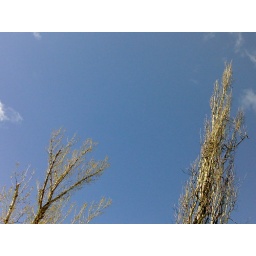
Pilar shaped tree against blue sky